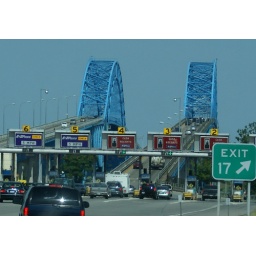
on the road again... bridge in New York, near Niagara Falls